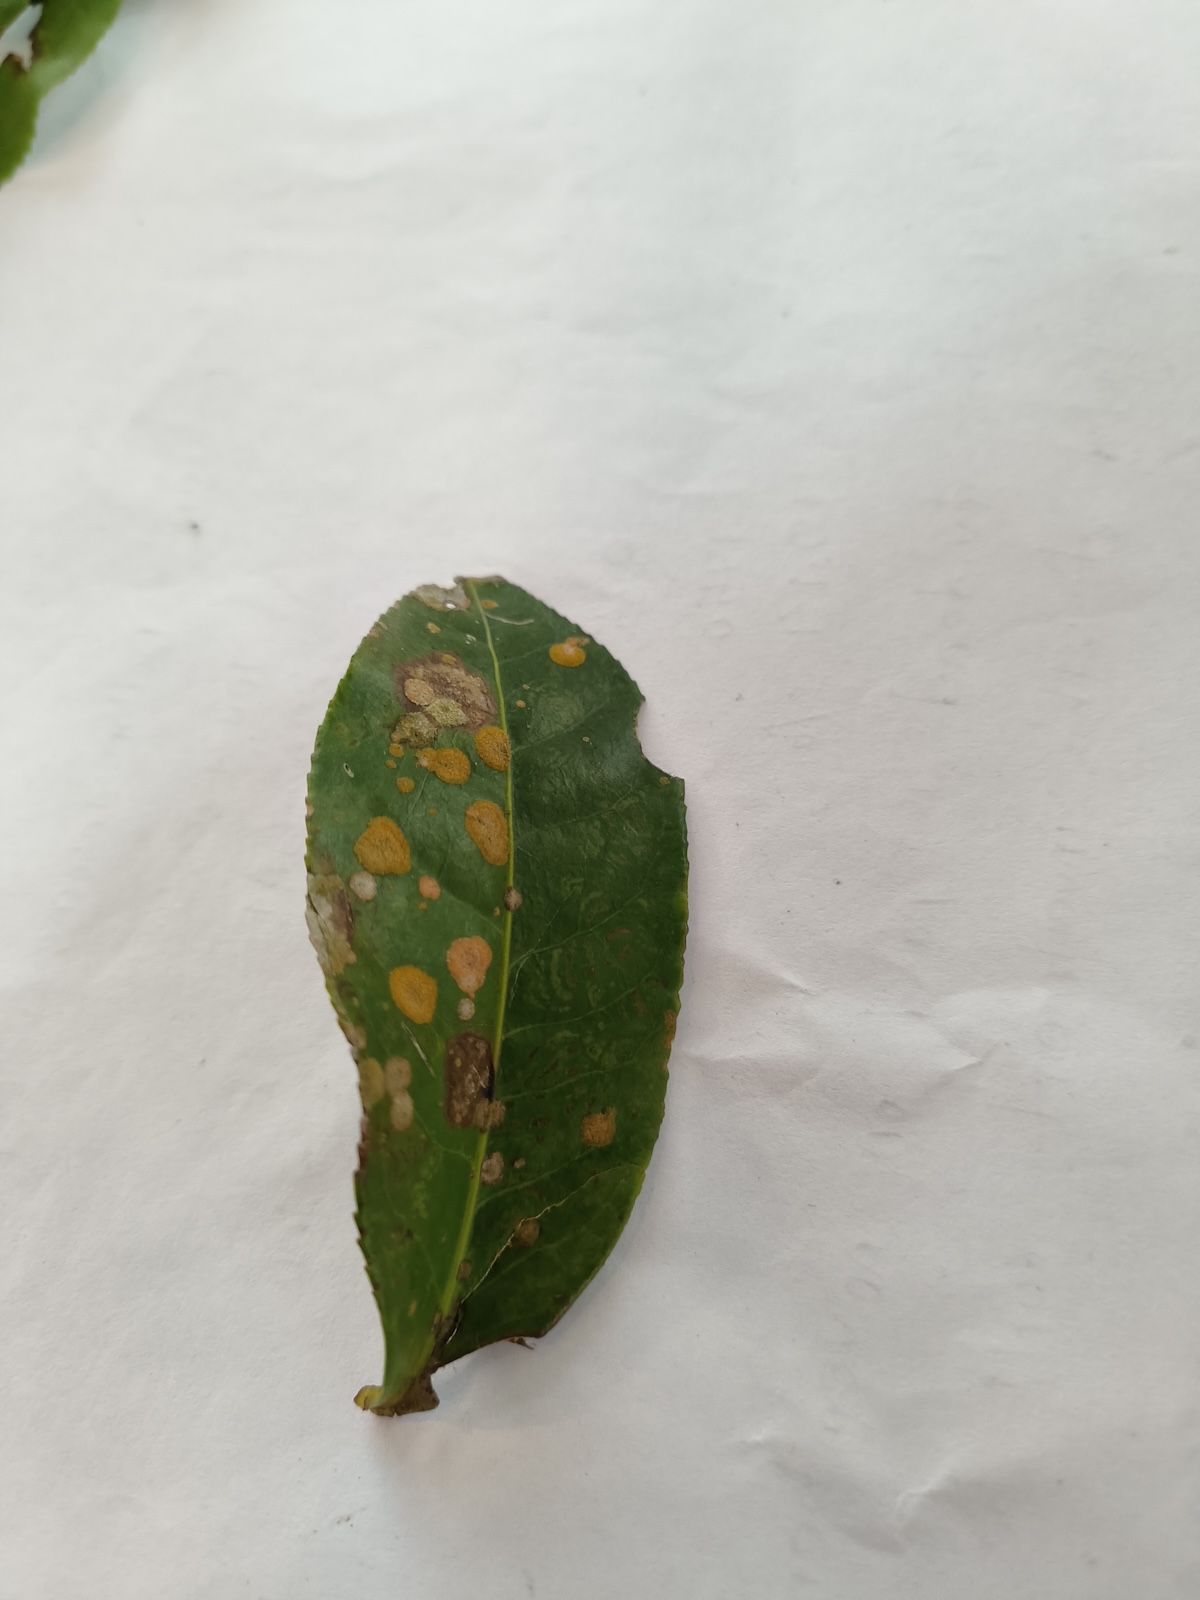
Label: Brown Blight